Clark Farm Tenant House site

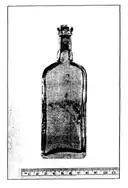
A glass bottle found at the site

The Clark Farm Tenant House site is a historical archaeological site in East Granby, Connecticut. It consists of the remnants of a farm outbuilding that was occupied in the late 19th and early 20th centuries by farm laborers, providing a rare window into the material culture associated with that population. The site was listed on the National Register of Historic Places in 2002.